2013 Egyptian coup d'état

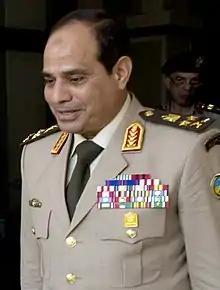
General Abdel Fattah el-Sisi in April 2013

On 28 June, protests against Morsi started to build throughout Egypt including in such cities as Cairo, Alexandria, Dakahlia, Gharbiya and Aswan as a "warm up" for the massive protests expected on 30 June that were planned by Tamarod. Pro-Morsi and Muslim Brotherhood supporters started counter demonstrations at the Rabia Al-Adawiya Mosque in Nasr City.